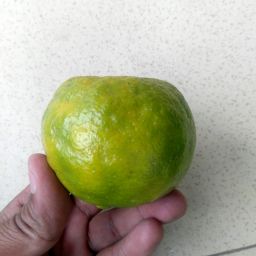
Fruit: Orange
Quality: Good